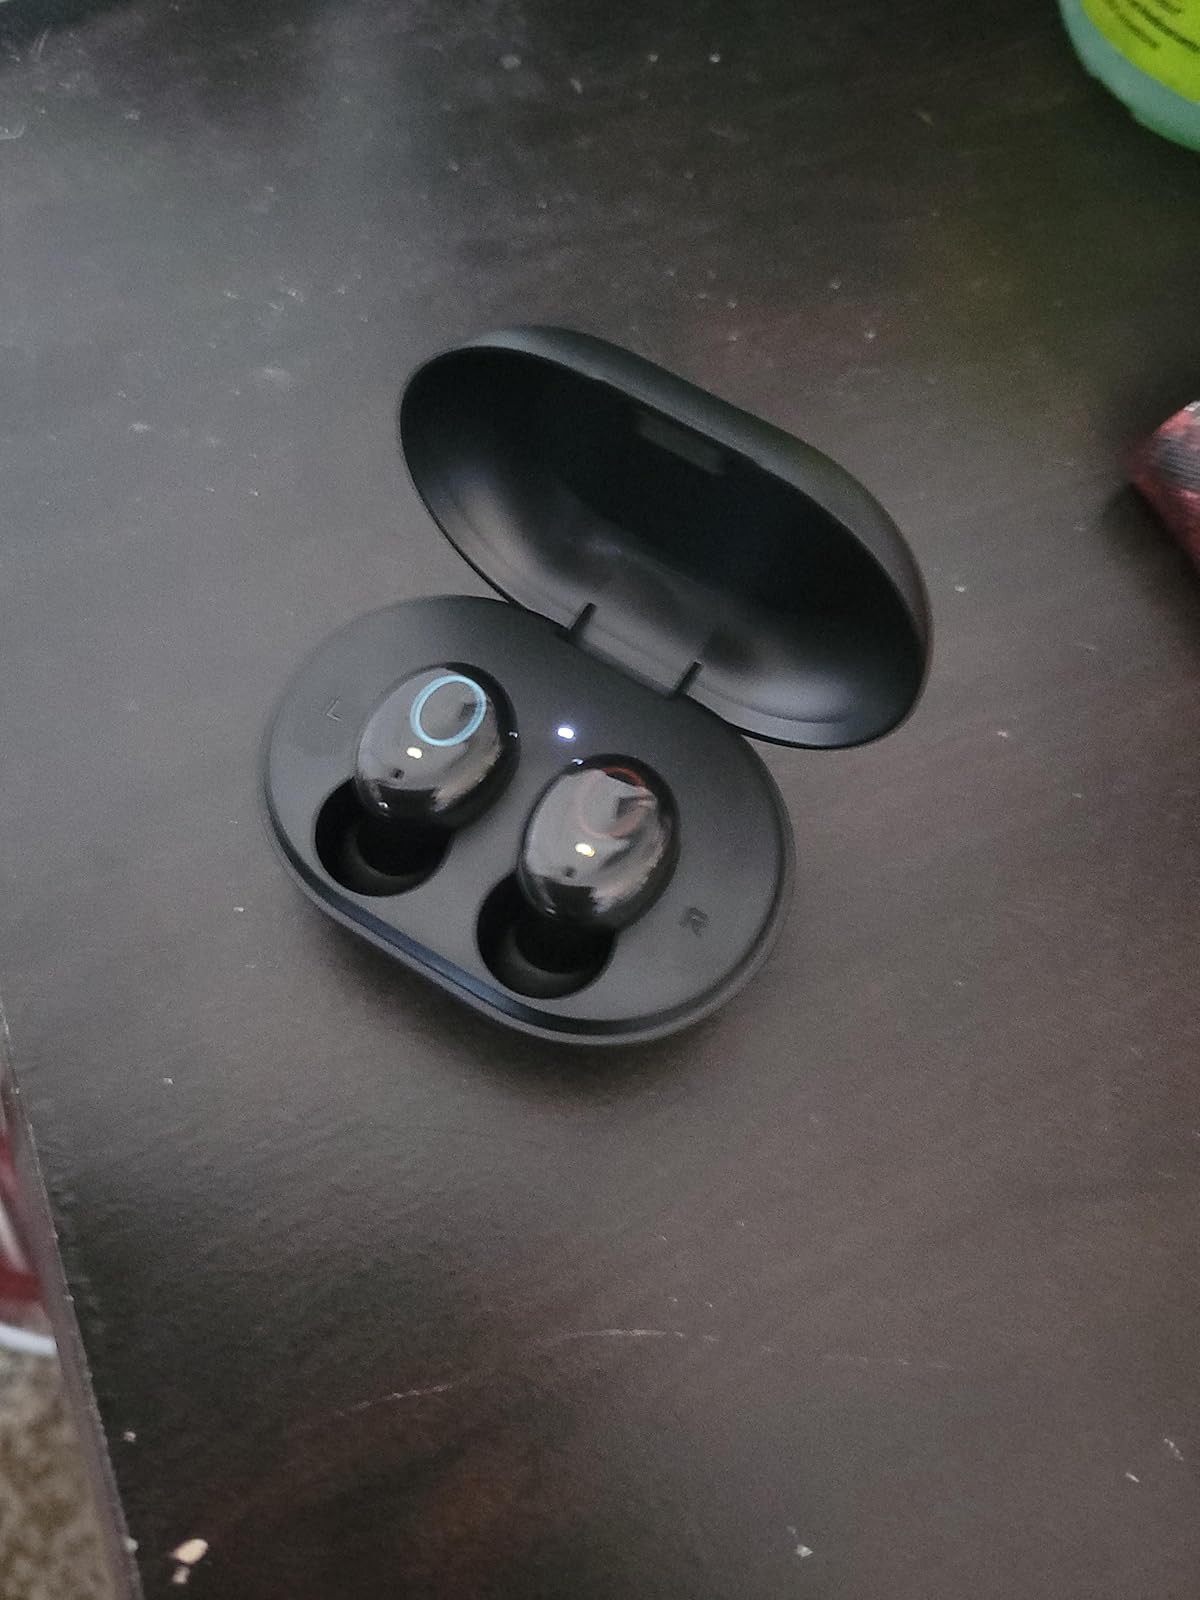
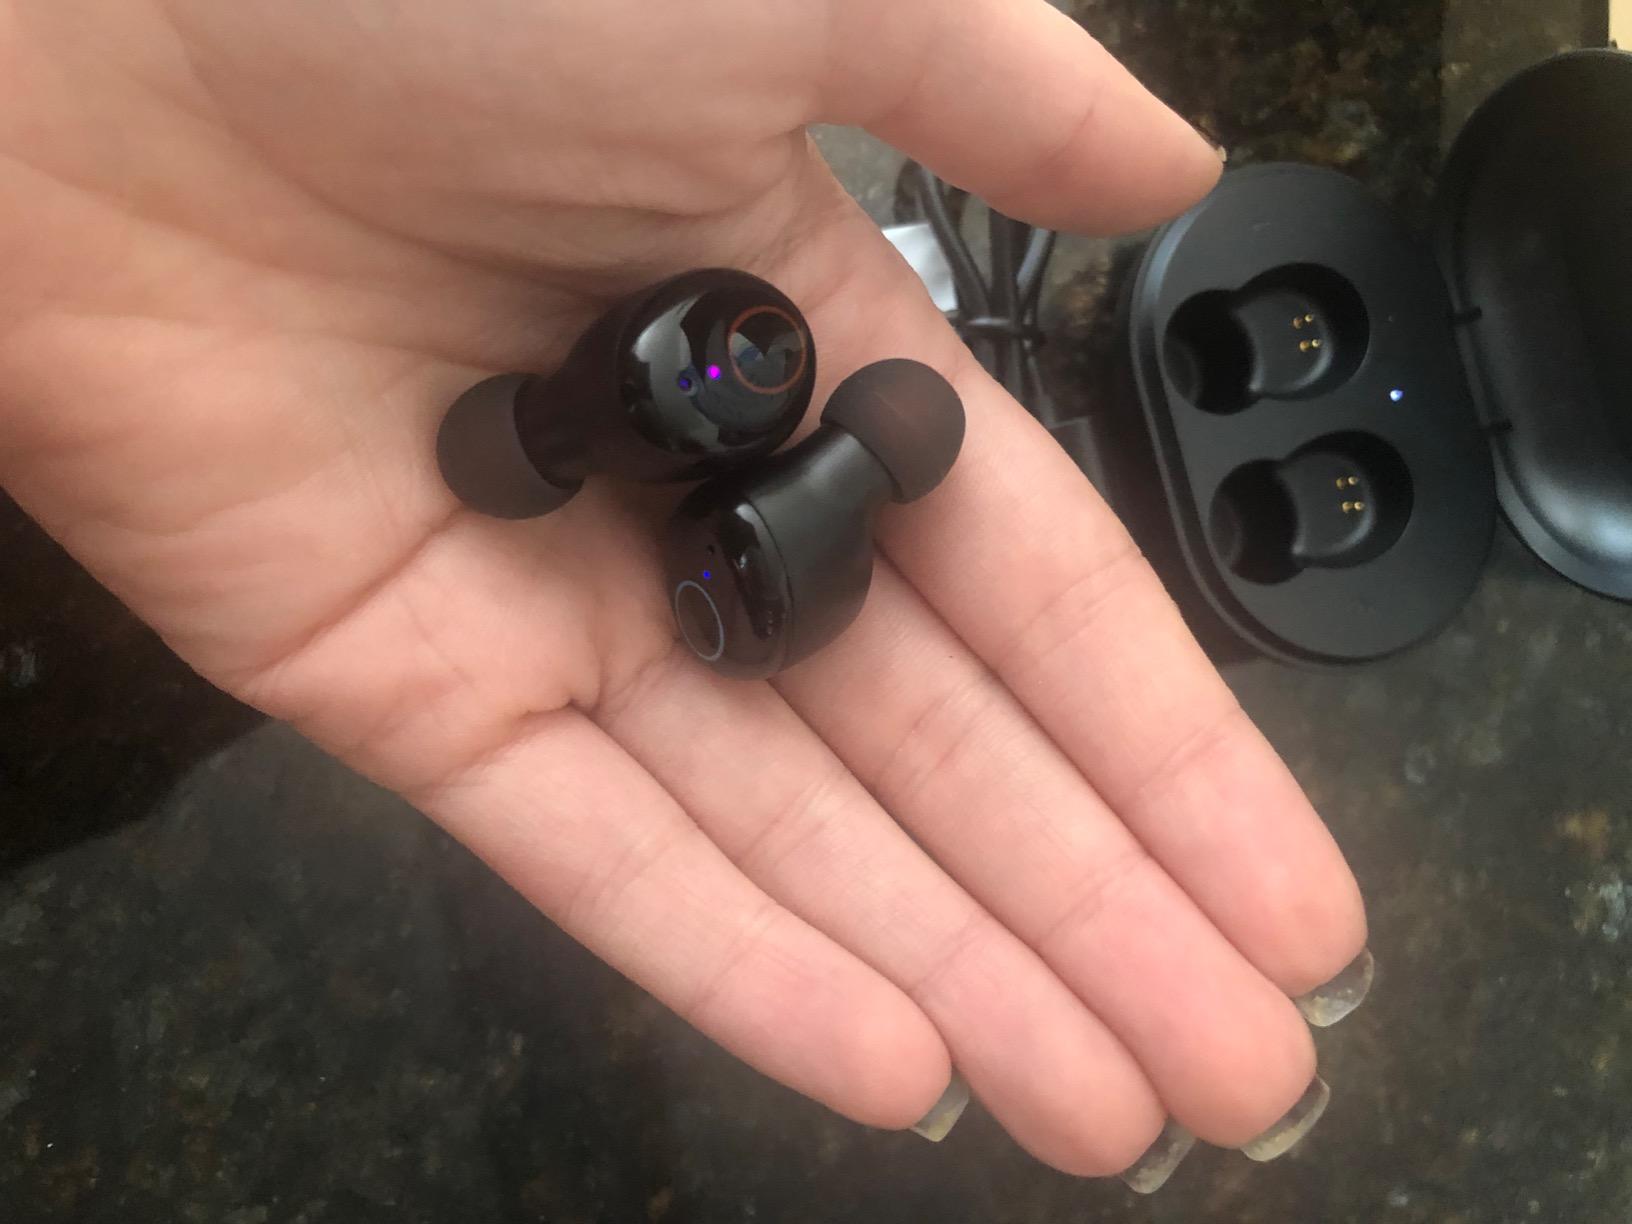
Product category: earbuds
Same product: yes